Ley (crater)

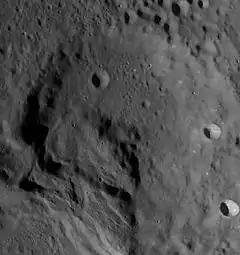
LRO WAC image

Ley is a lunar impact crater that is located across the southern rim of the much larger walled plain Campbell. Intruding into the south-southwestern rim of Ley is the slightly larger crater Von Neumann. The debris from the formation of Von Neumann has produced a bulging rampart that occupies the southwest interior floor of Ley. The outer rim of Ley has undergone impact erosion, and is marked by a number of small craters. The inner wall is also worn, and the interior floor is pock-marked by a number of small craters. There is a small, cup-shaped crater on the floor to the northwest of the midpoint.